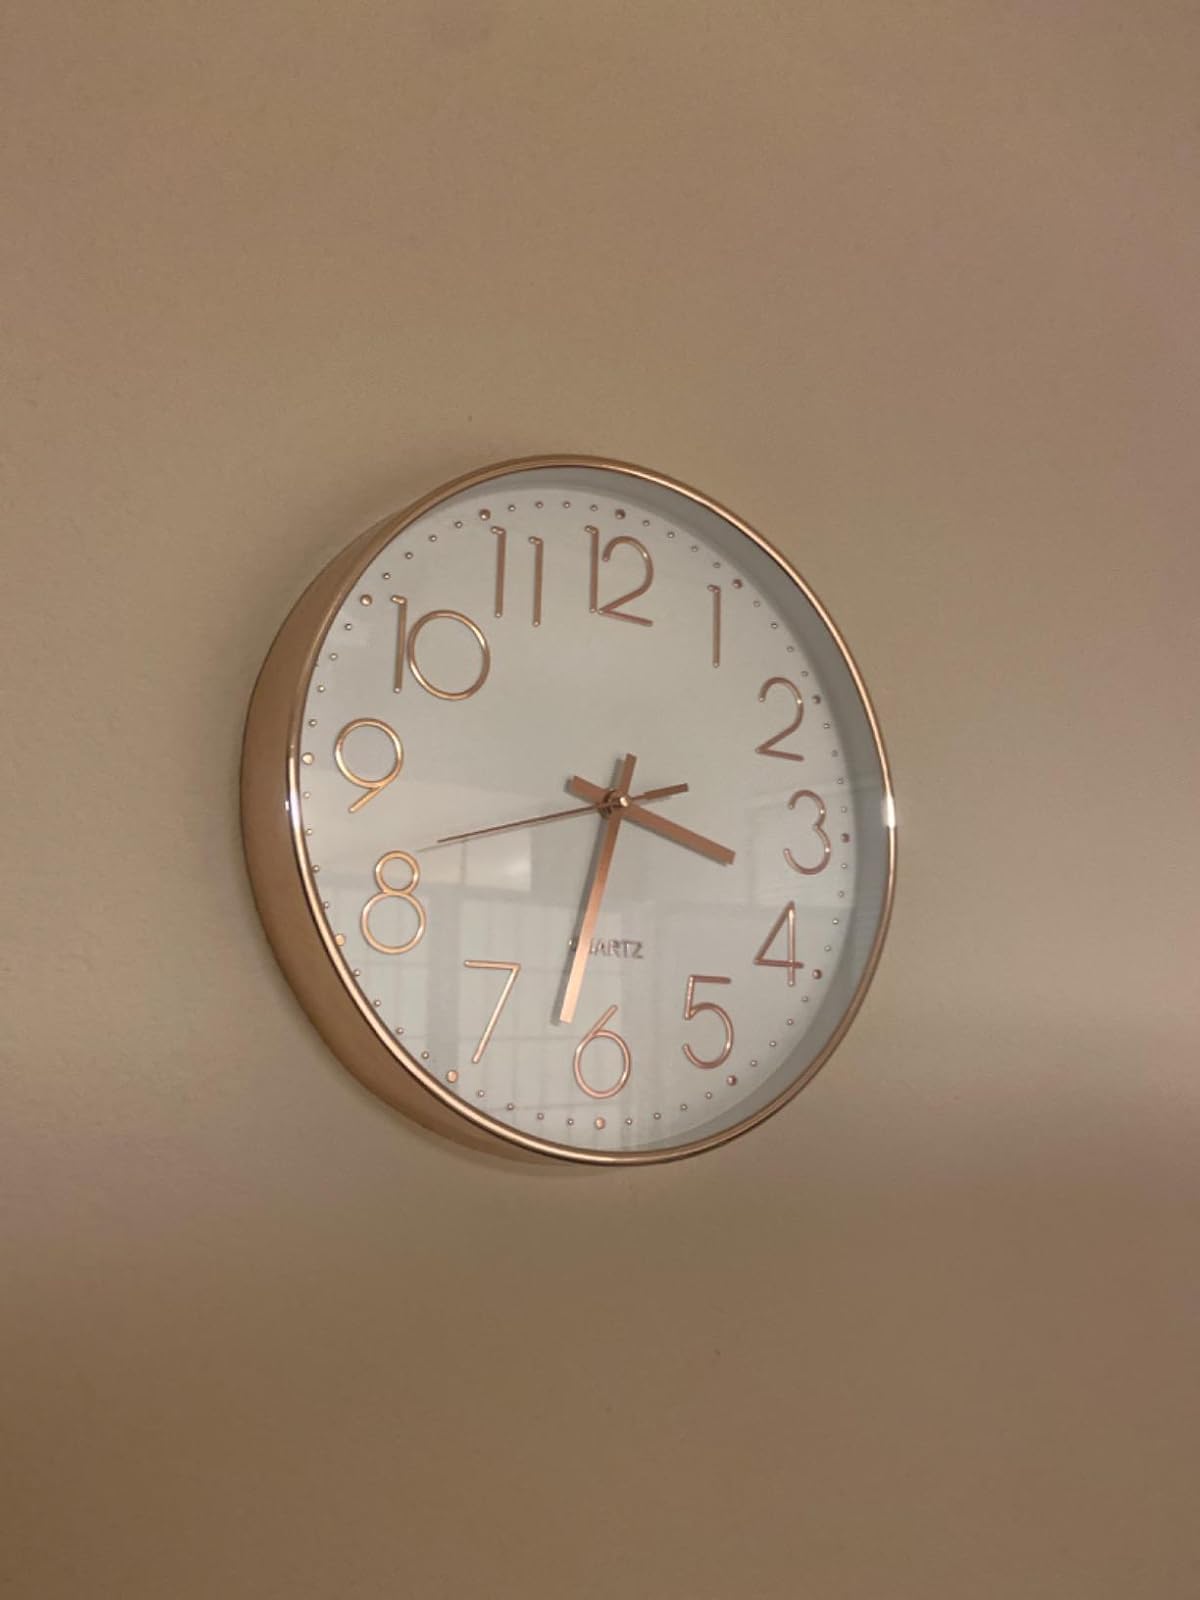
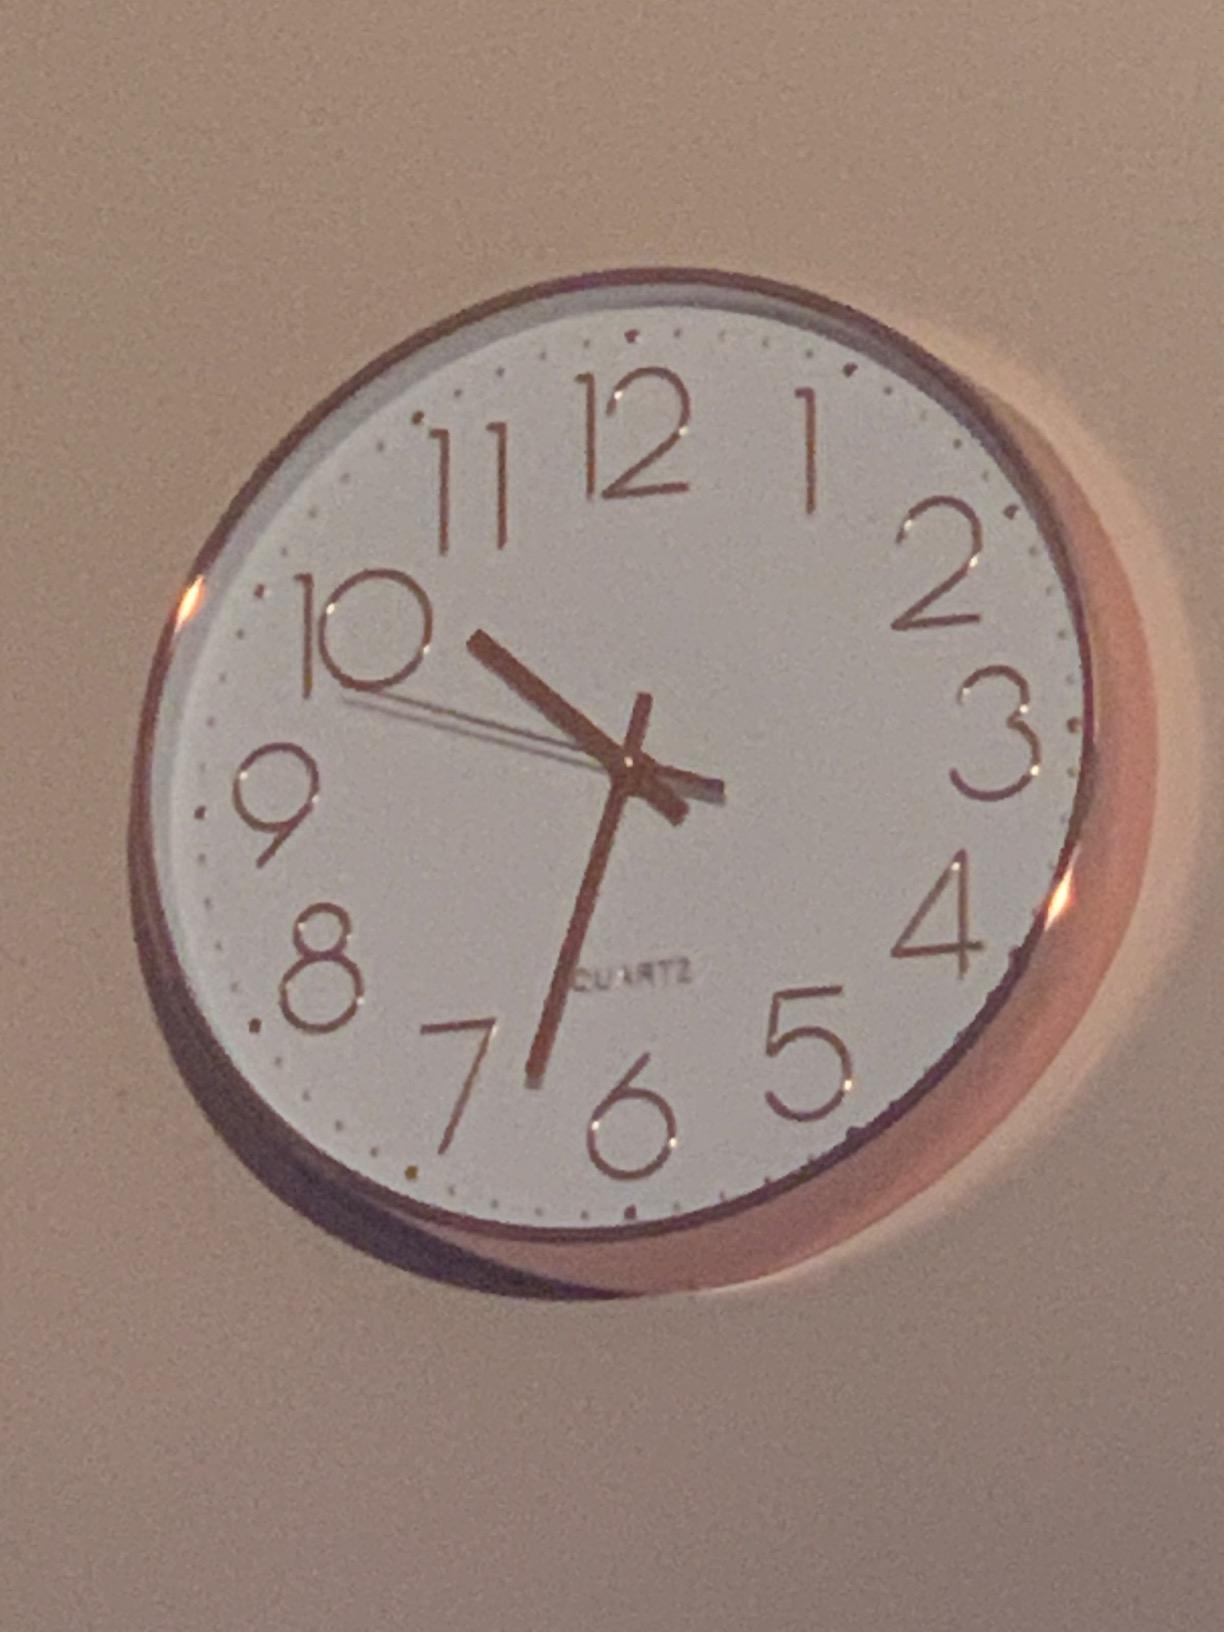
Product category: clock
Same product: yes